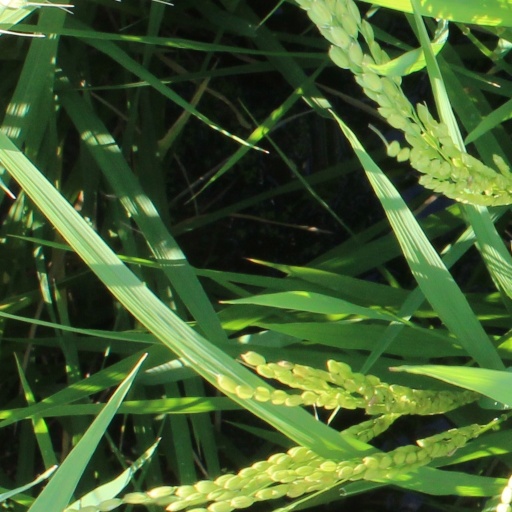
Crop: rice